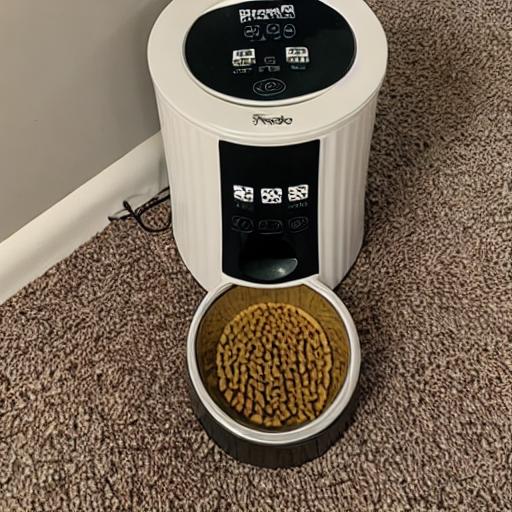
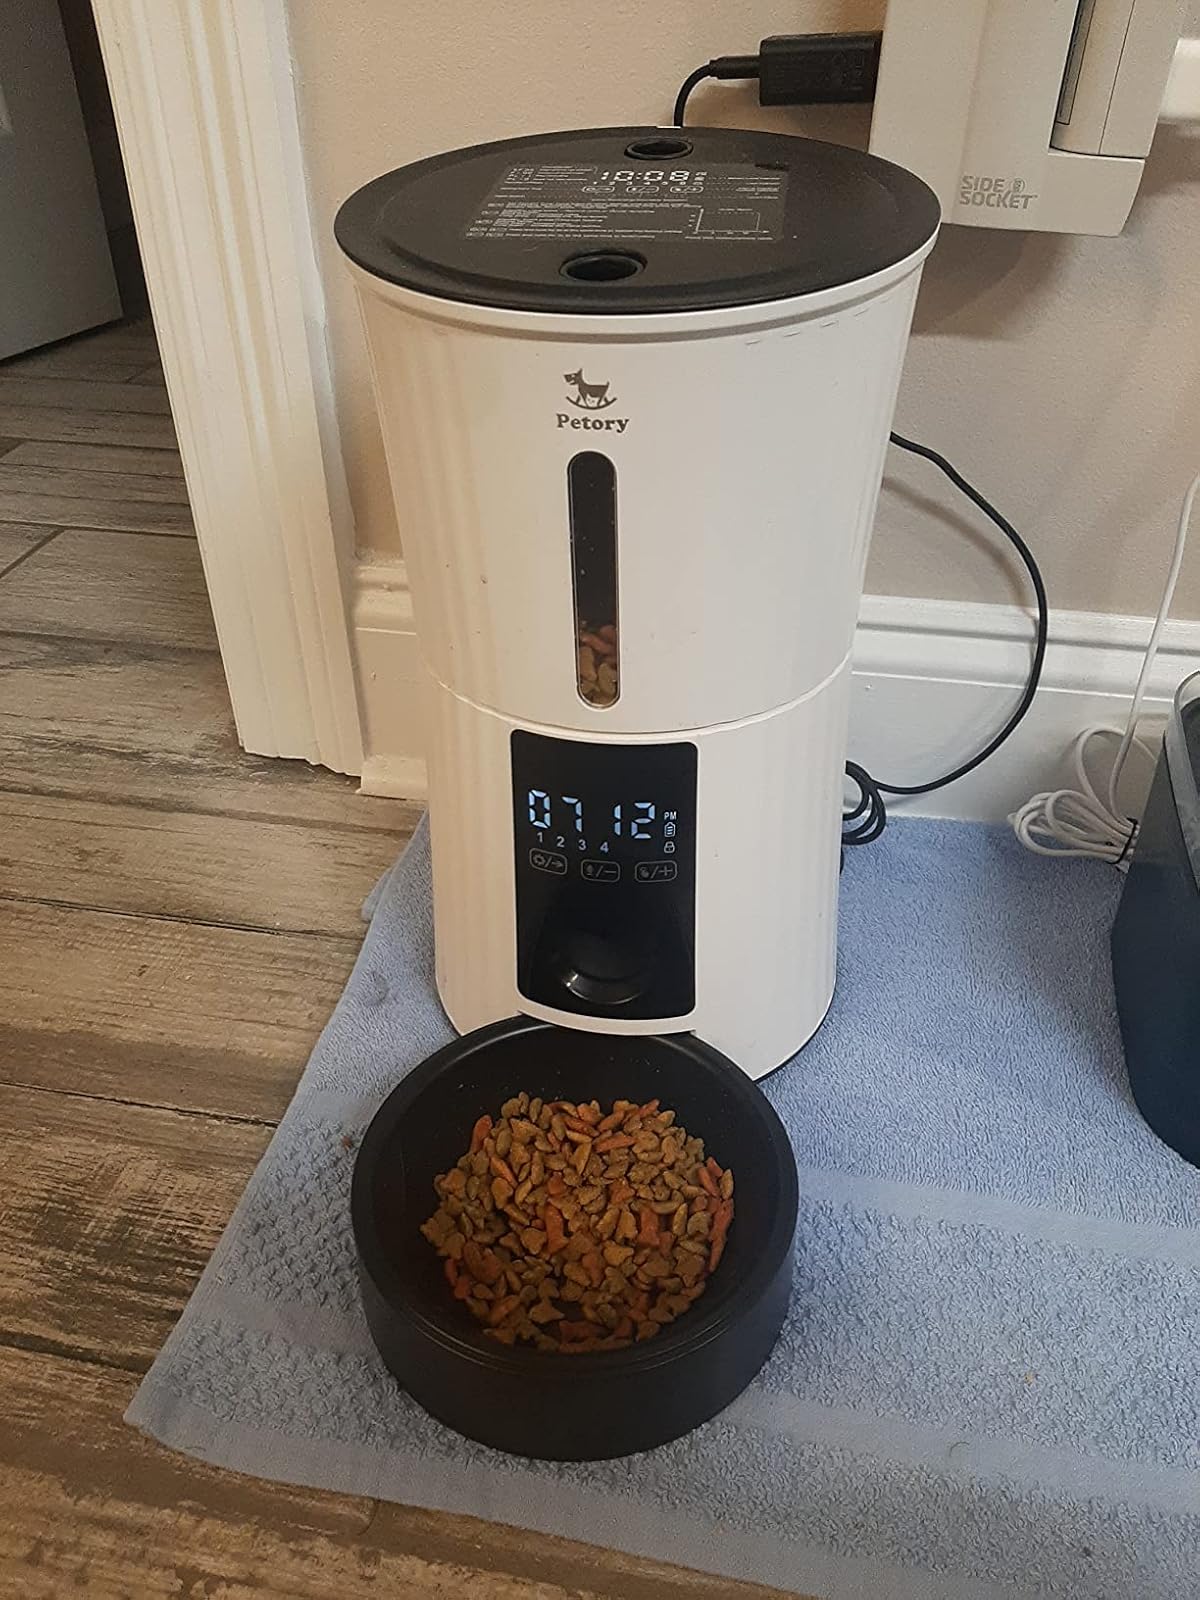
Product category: items_feeder
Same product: no